Marla Tellez

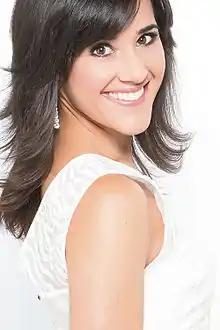
Marla Tellez, August 2014

Marla Christine Tellez is an American news anchor for KTTV-TV in Los Angeles, California.